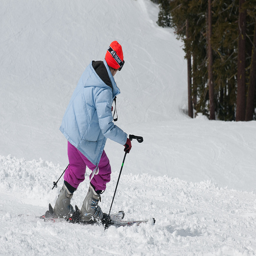
A skier makes her way through the snowy path.
We see a person going down a steep ski slope.
a person is skiing down the slopes on skis
A person skiing down the snowy side of a hill.
A woman on skis is skating down a snowy landscape.